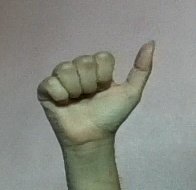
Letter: dhad